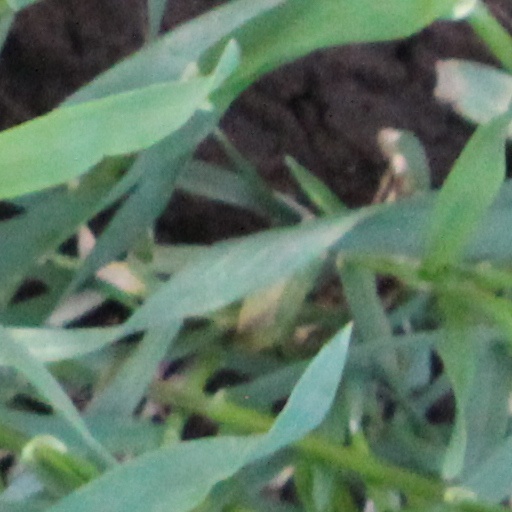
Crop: wheat